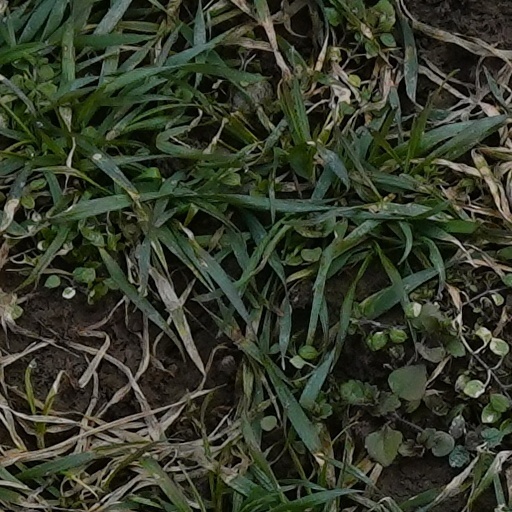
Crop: wheat